Blue Air

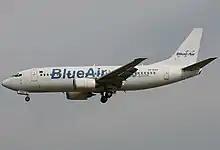
A Blue Air Boeing 737-300 in 2010 showing an older livery

Founded by Nelu Iordache, Blue Air started operating in December 2004. Blue Air initially operated domestic and international flights, although domestic services were soon discontinued due to low sales and competition from TAROM, as well as Căile Ferate Române, the Romanian rail company. Blue Air resumed domestic operations in 2015, starting with Bucharest to Iași flights.